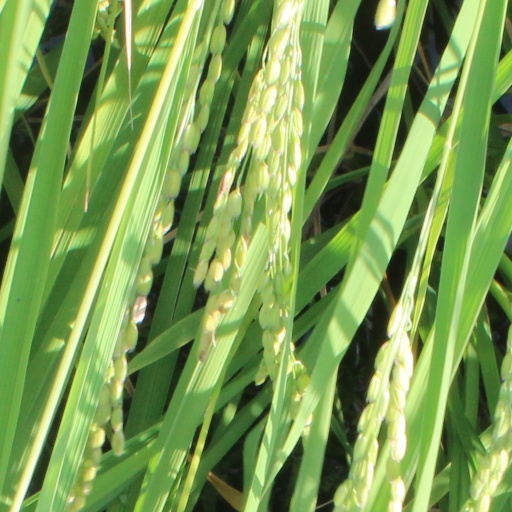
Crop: rice